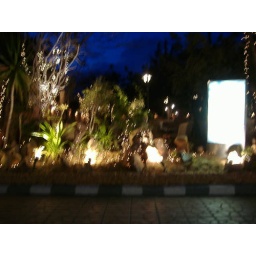
The fish market restaurant in Alexandria